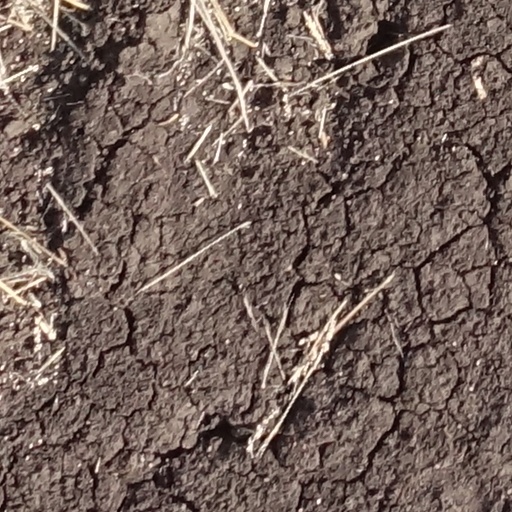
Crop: sorghum